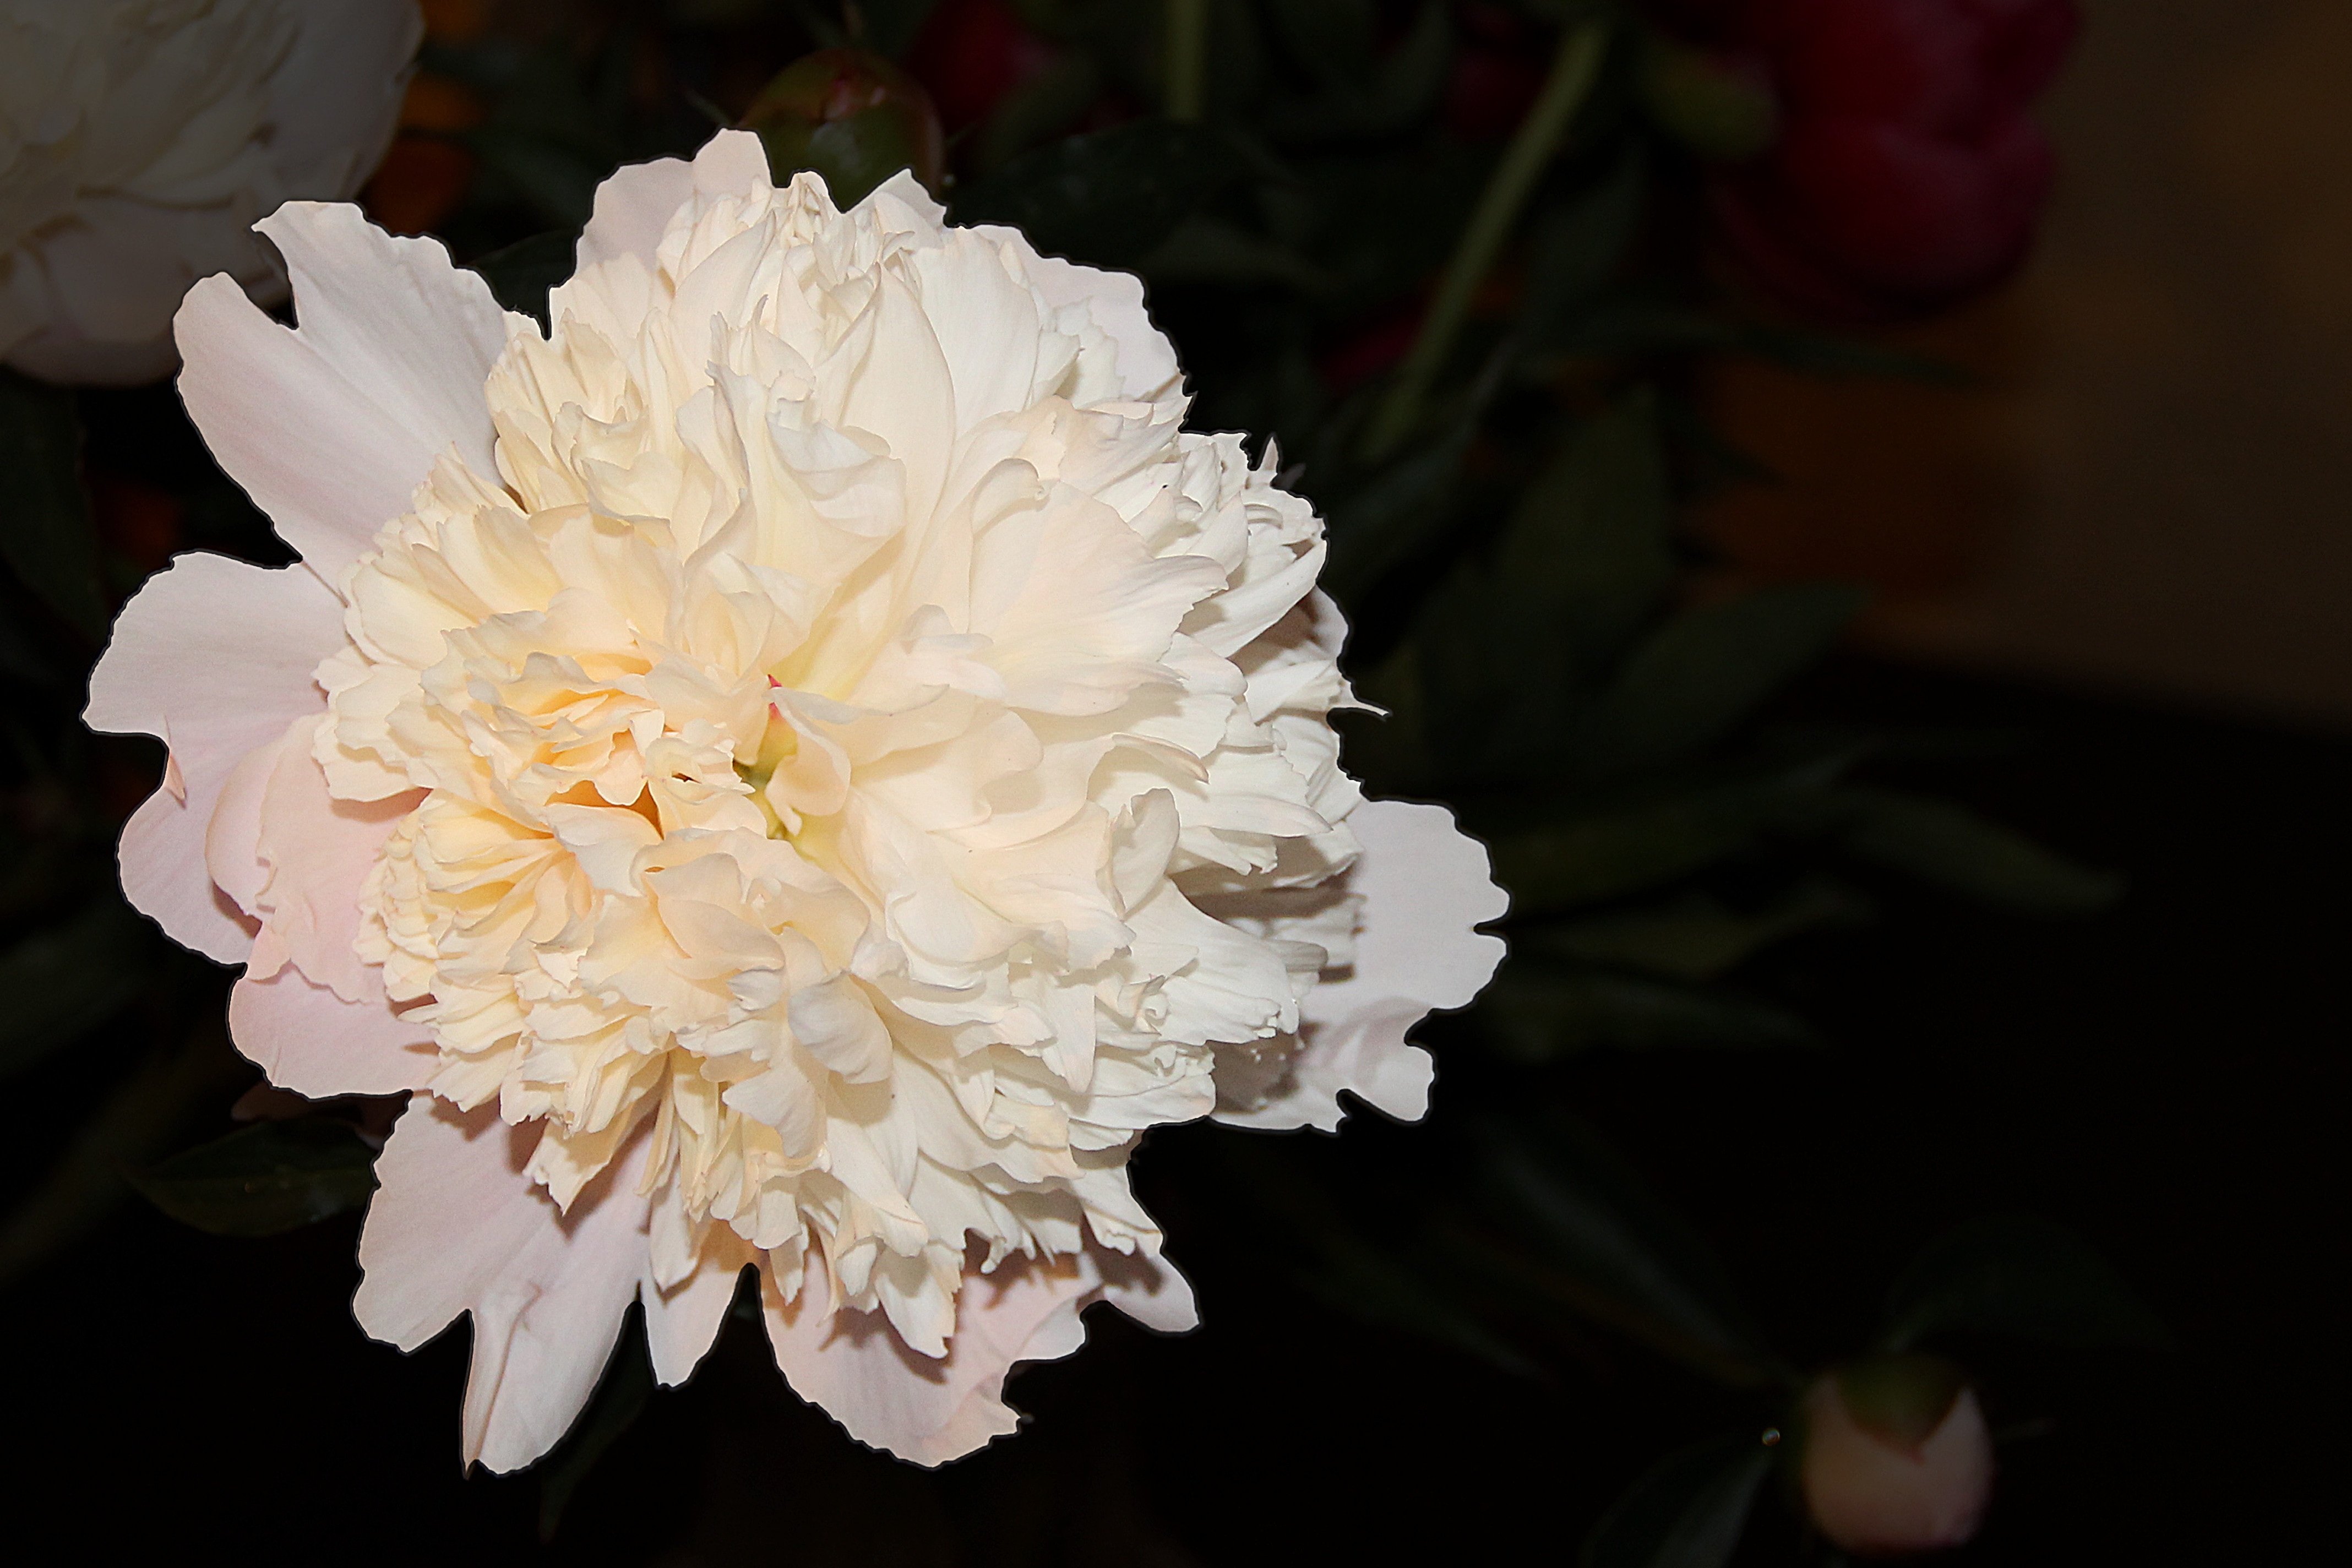
blossom, plant, white, flower, petal, bloom, spring, flora, flower garden, peony, macro photography, flowering plant, land plant